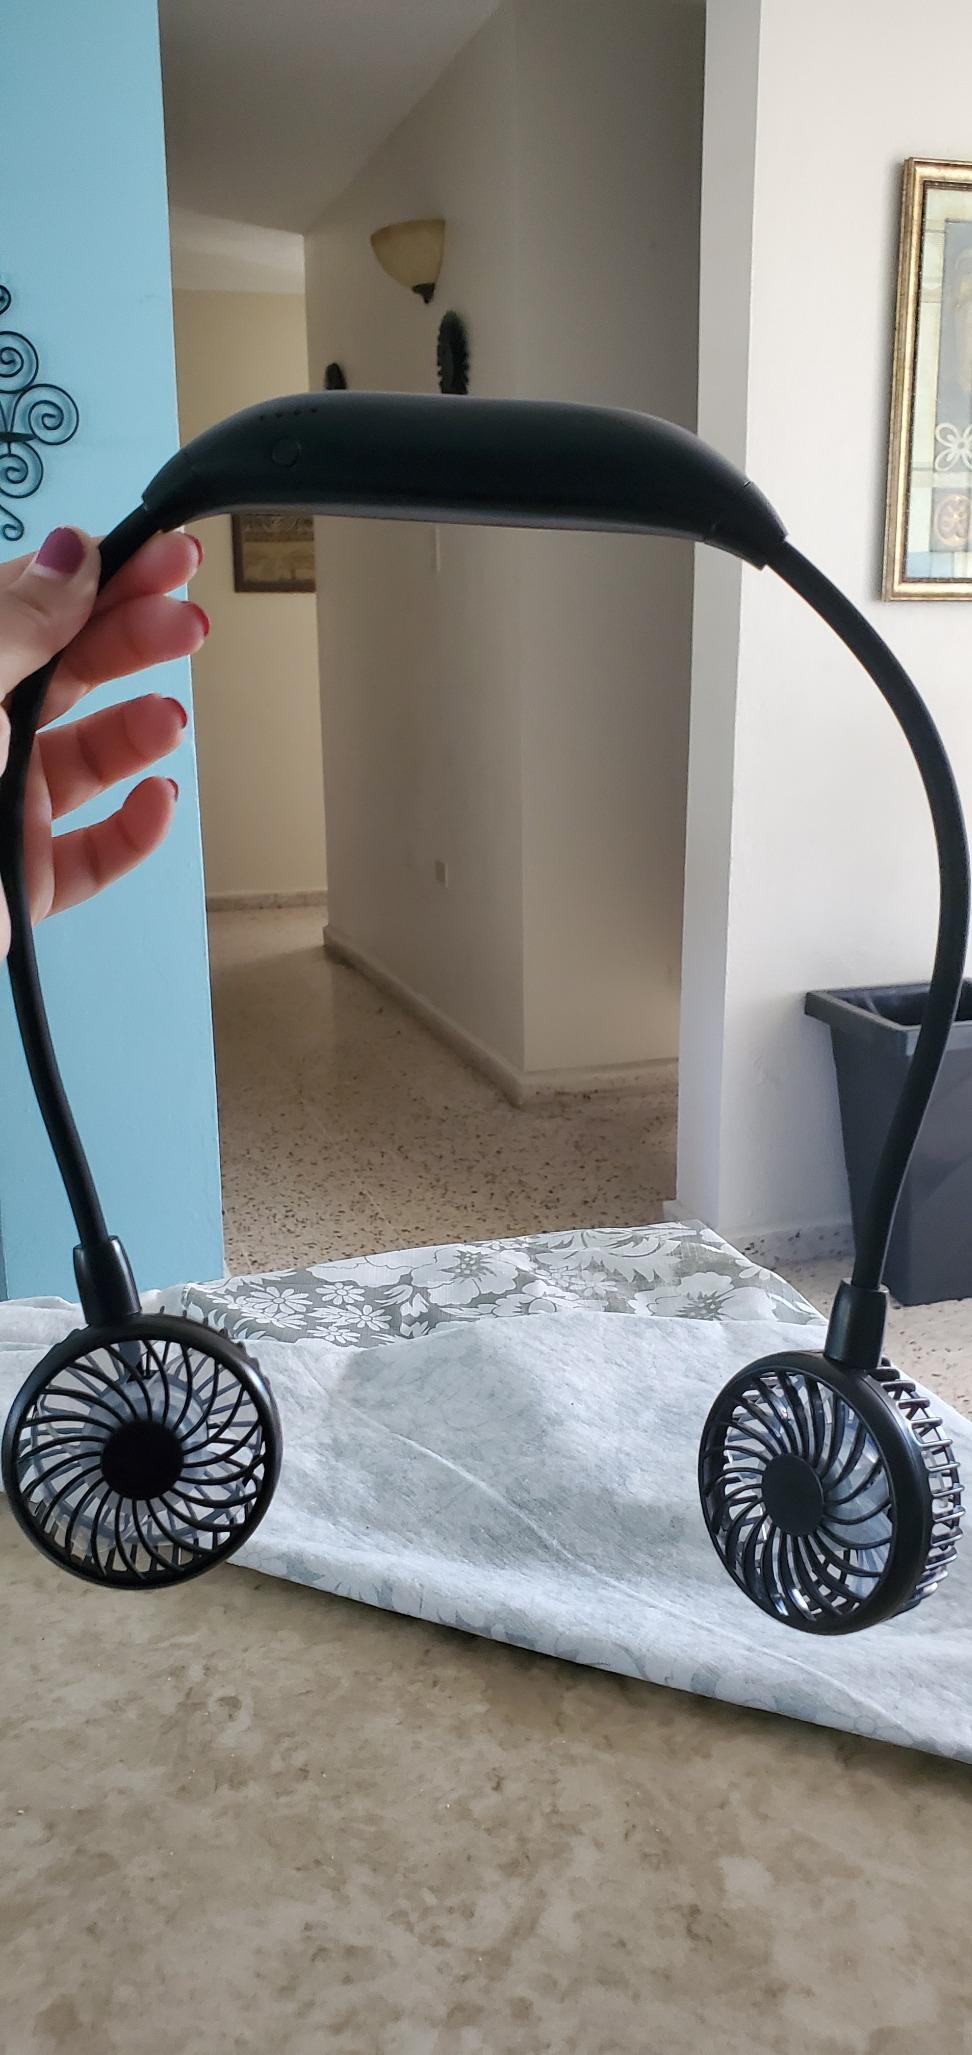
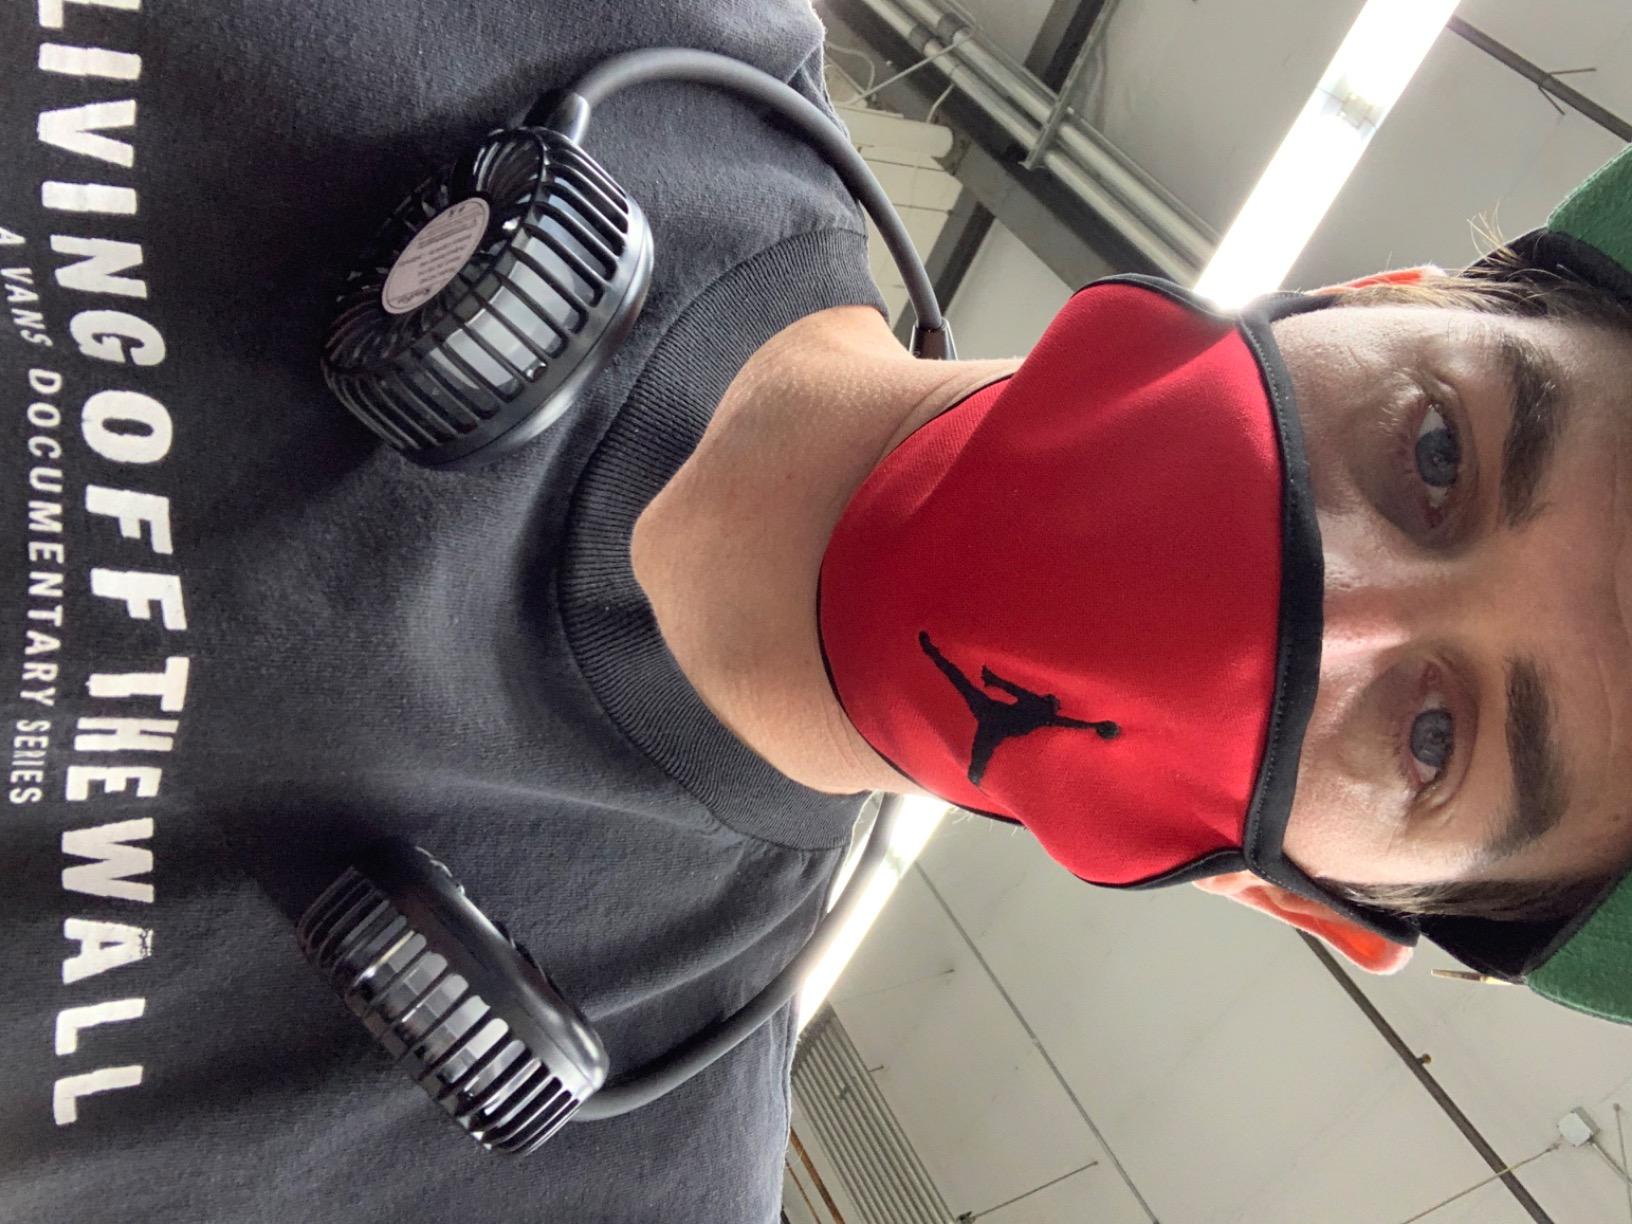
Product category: fan
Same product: yes